List of birds of Vieques

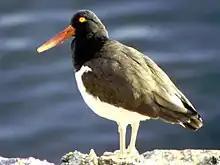
American oystercatcher, this species is a probable breeder and can be found in Vieques's shorelines.

The oystercatchers are large, obvious and noisy plover-like birds, with strong bills used for smashing or prising open molluscs.